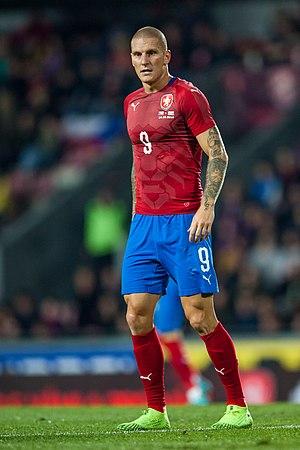
Zdeněk Ondrášek, né le 22 décembre 1988 à Strakonice, est un footballeur international tchèque qui joue au poste d'attaquant au FC Dallas en MLS.